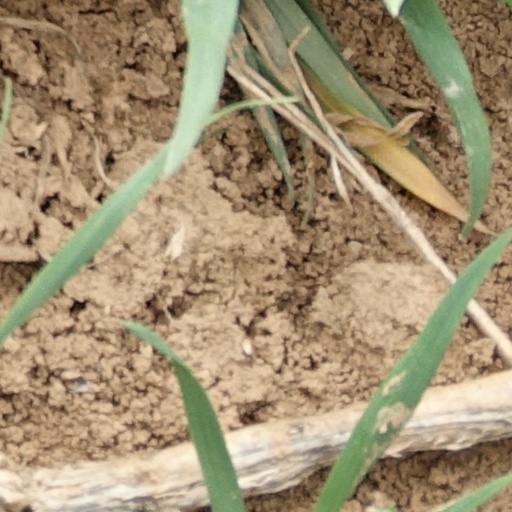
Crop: wheat